History of Baltimore

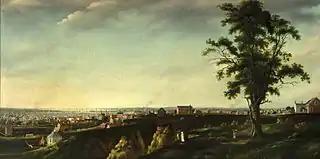
"View of Baltimore from Chapel Hill", by Francis Guy, 1802-03 (Brooklyn Museum)

The County of Baltimore was "erected" around 1659 in the records of the General Assembly of Maryland one of the earliest divisions of the Maryland Colony into counties when a warrant was issued to be served by the "Sheriff of Baltimore County." The area constituting the modern City of Baltimore and its metropolitan area was settled by David Jones in 1661, his claim covering in the area known today as Harbor East on the east bank of the Jones Falls river, which flows south into Baltimore's Inner Harbor. The following year, shipwright Charles Gorsuch settled Whetstone Point, the present location of Fort McHenry. In 1665, the west side of the Jones Falls on the Inner Harbor was settled when 550 acres of land, thereafter named Cole's Harbor, was granted to Thomas Cole and later sold to David Jones in 1679. Old Saint Paul's Parish of Baltimore County was one of the "Original Thirty" parishes designated for the Colony. It included the county of Baltimore and the future Baltimore Town and was part of the "established" or "state" Church of England, also known as the Anglican Church. It was the first church built in the metro area, erected in 1692 on the Patapsco Neck peninsula in southeastern Baltimore County, along the Colgate Creek which flowed into the Patapsco River (present site of today's Dundalk Marine Terminal of the Port of Baltimore). Jones's stepson James Todd resurveyed Cole's Harbor in 1696. The tract was renamed Todd's Range, which was then sold off in progressively smaller parcels, thereby forming the land that would become the Town of Baltimore thirty years later.